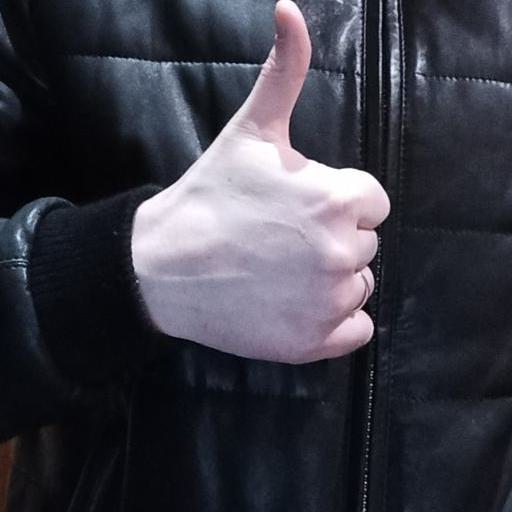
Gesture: like